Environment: lab
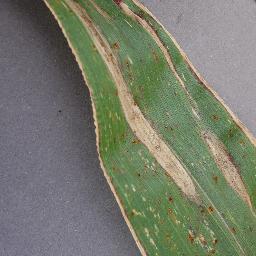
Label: northern_corn_leaf_blight